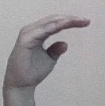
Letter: jeem